SS Mulbera

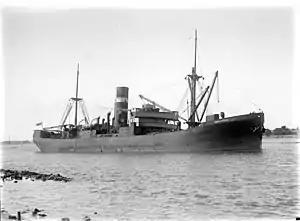
, whose survivors "Mulbera" rescued in 1942

On 4 June 1942 the torpedoed the Australian ore carrier about south-southwest of Gabo Island, New South Wales. She sank in less than a minute, killing her Master, 36 of her crew, and a DEMS gunner. "Mulbera" rescued five survivors.